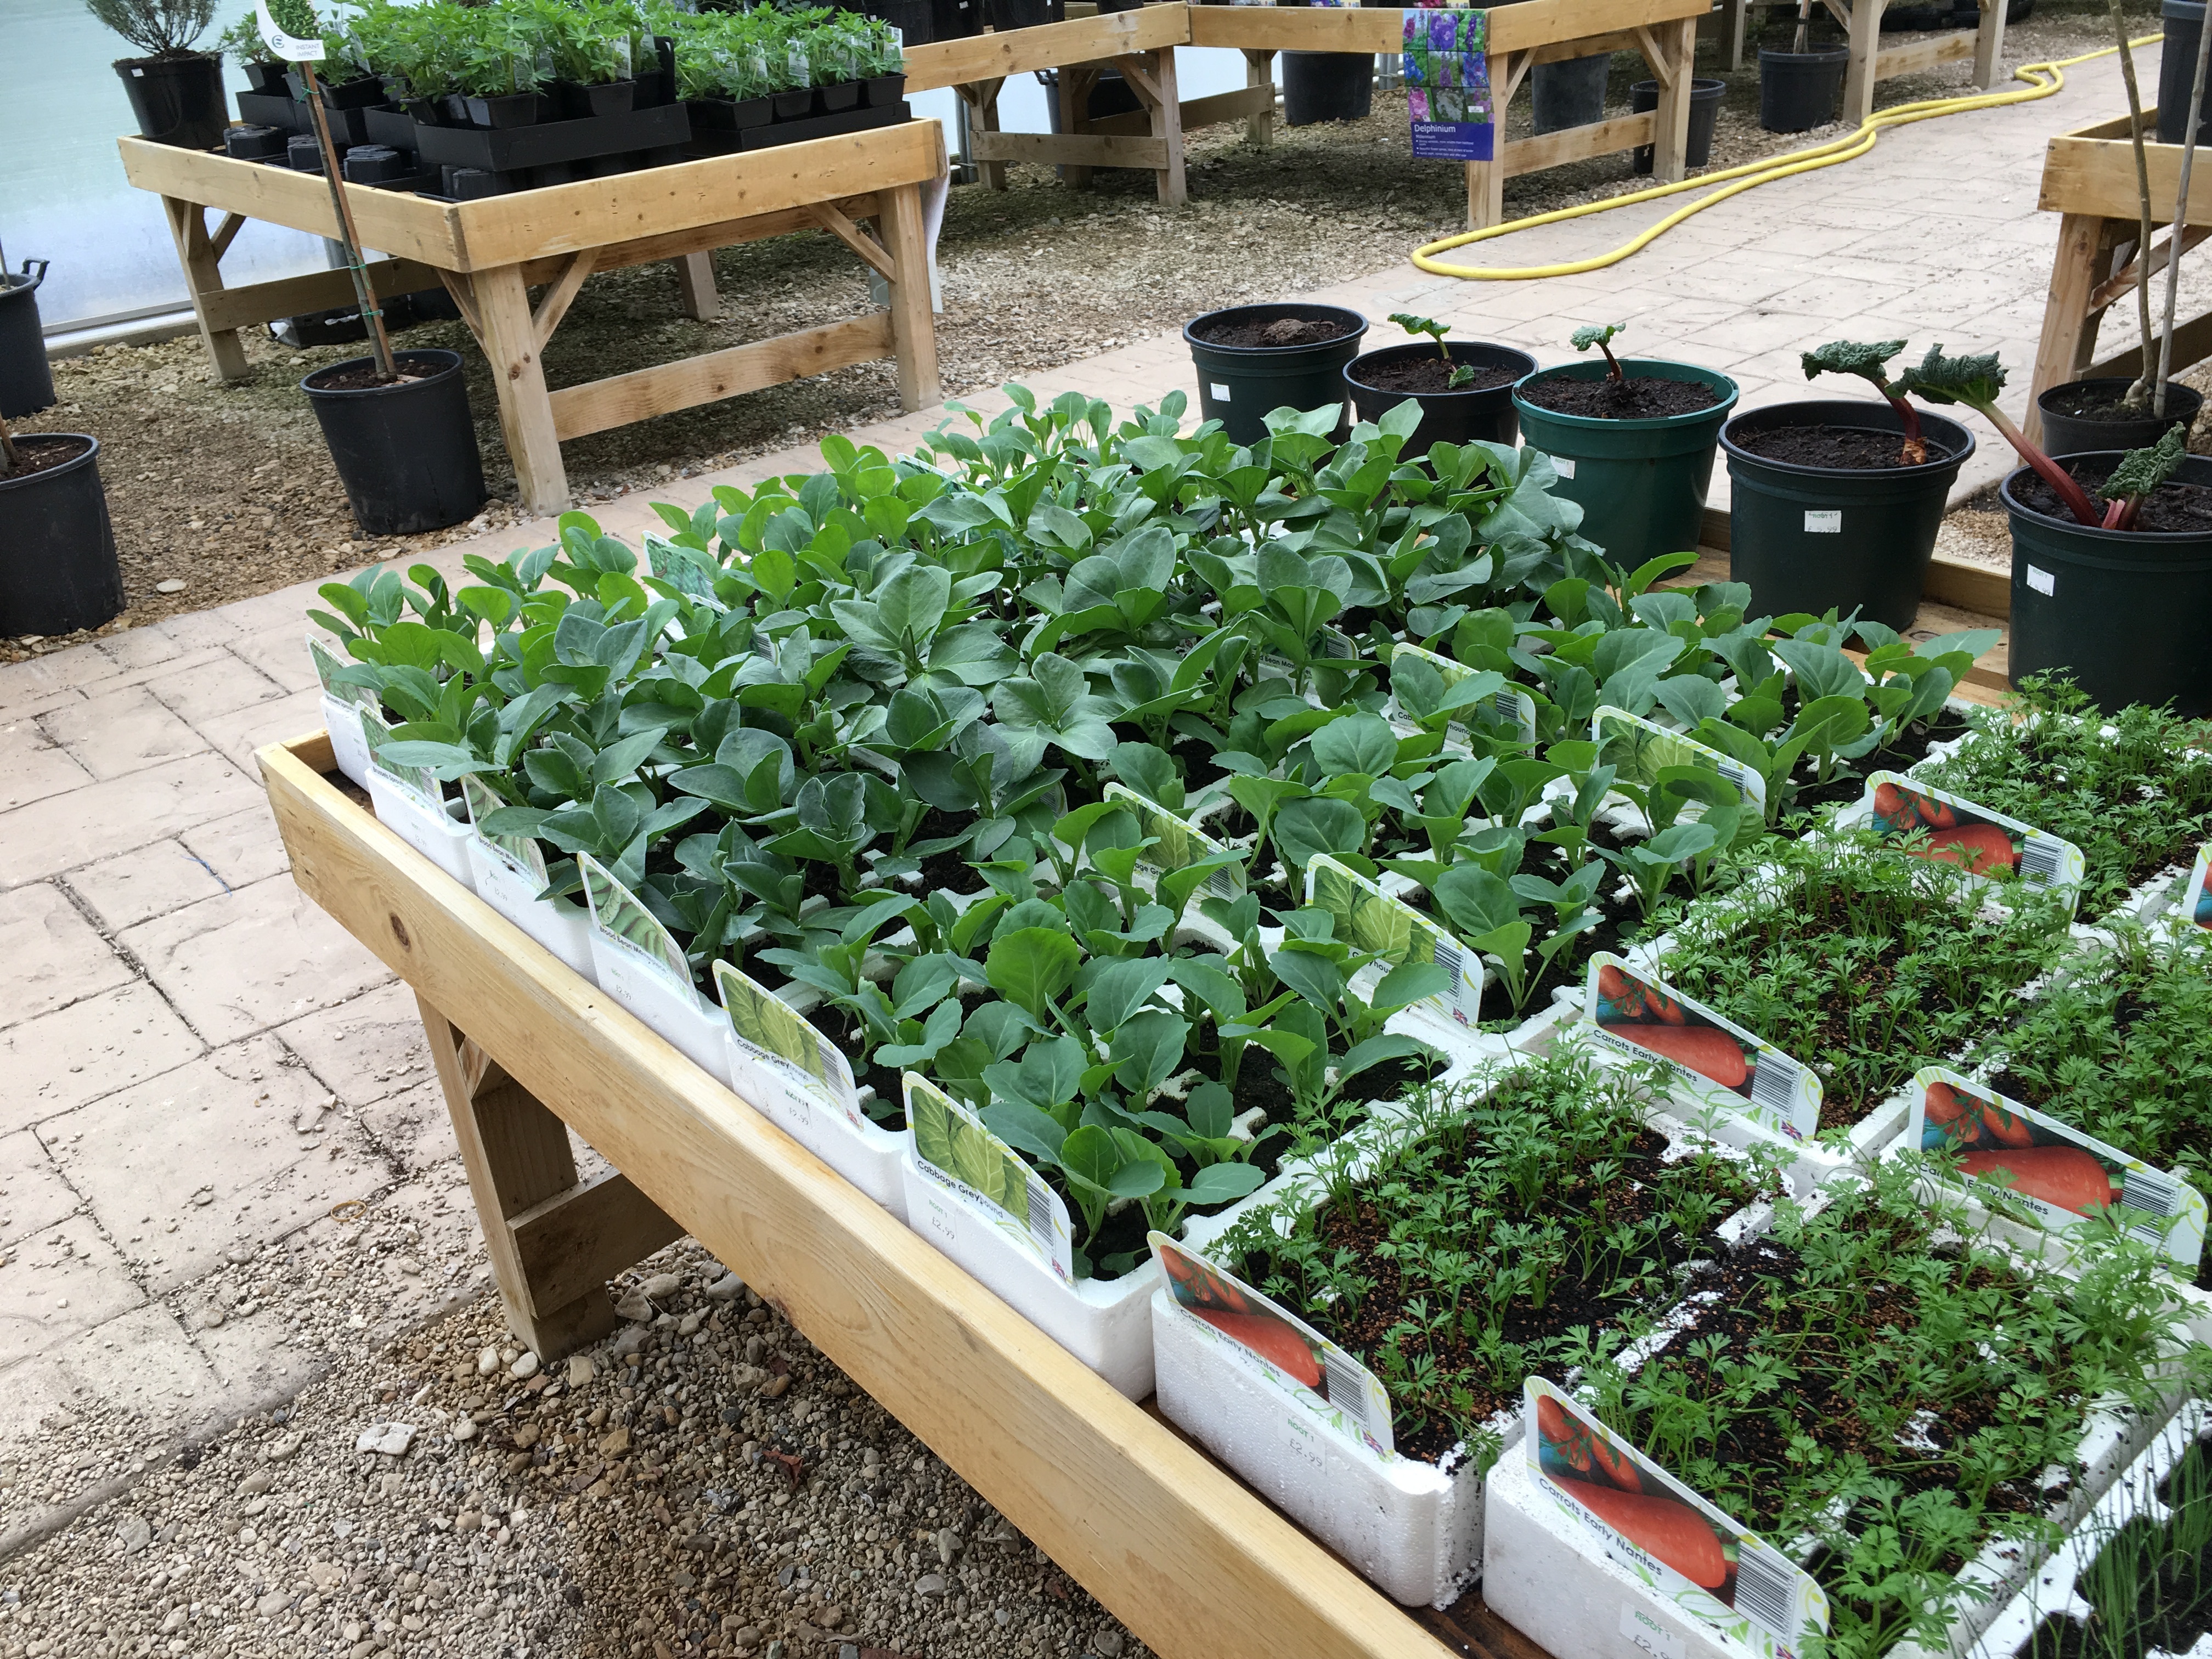
table, nature, plant, wood, bench, summer, shop, food, spring, green, produce, vegetable, soil, garden, greenhouse, leaves, vegetables, wooden, cabbage, nursery, carrots, allotment, packs, annual plant, broad beans, starter plants